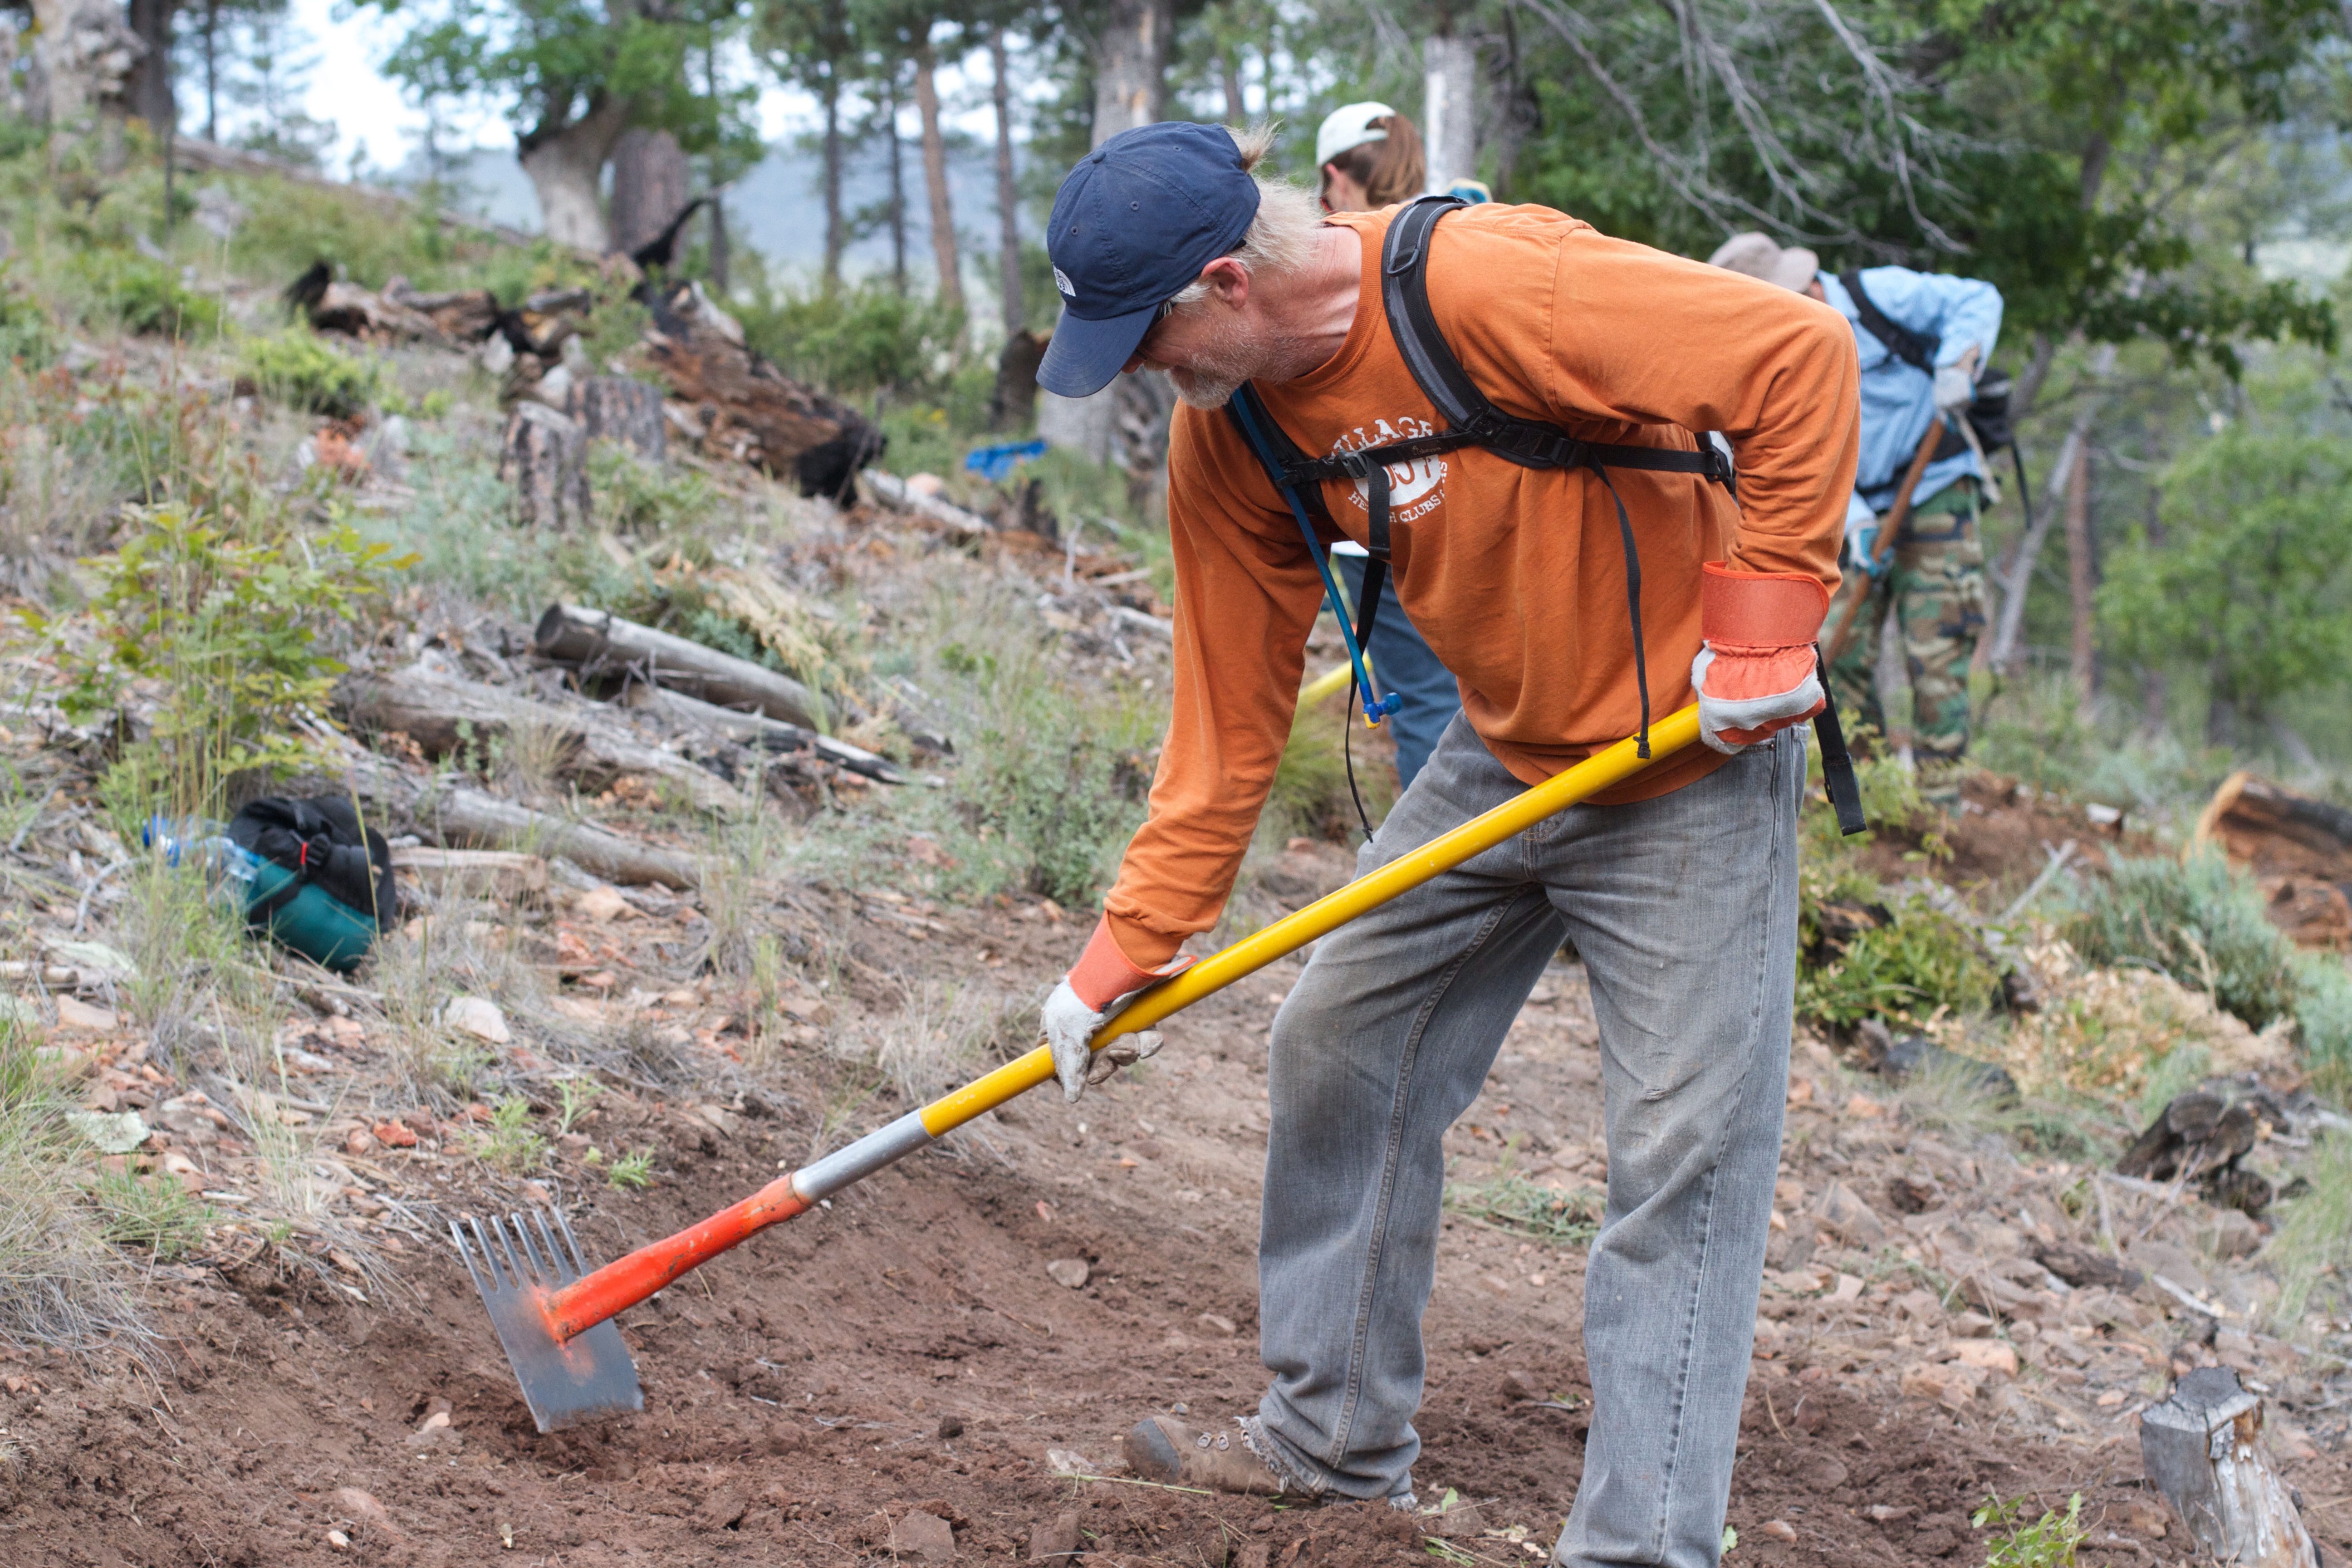
soil, pstrails, geological phenomenon, surveyor